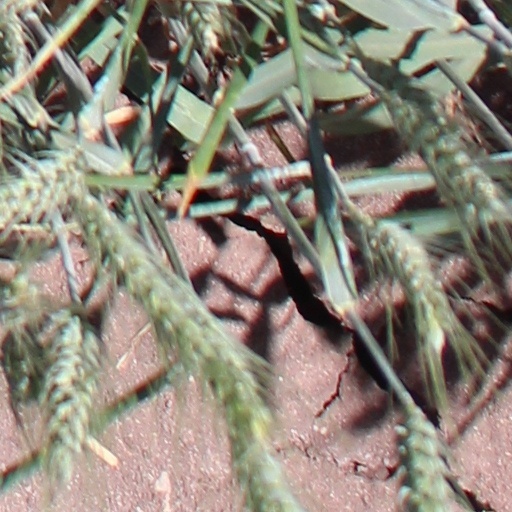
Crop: wheat